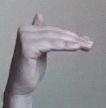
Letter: khaa